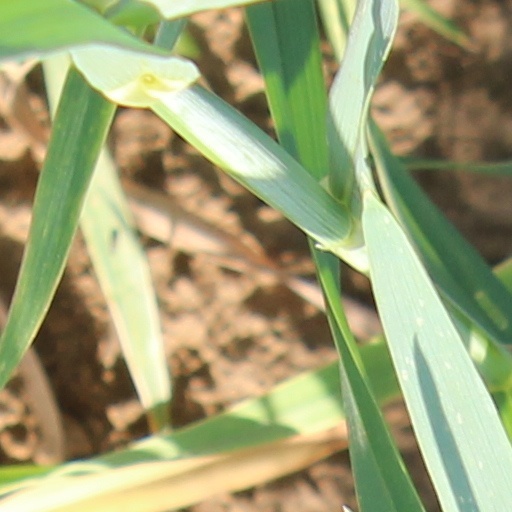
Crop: wheat